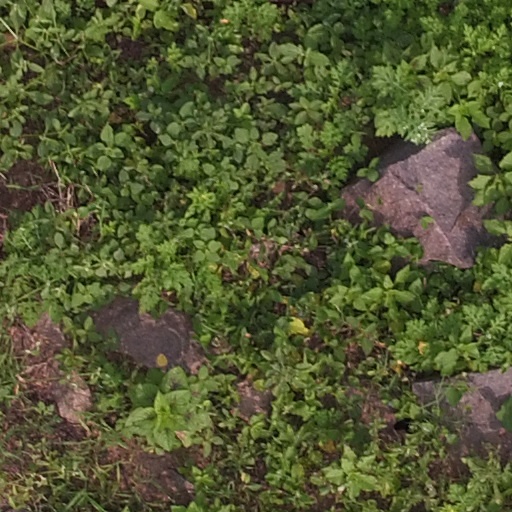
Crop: maize; corn